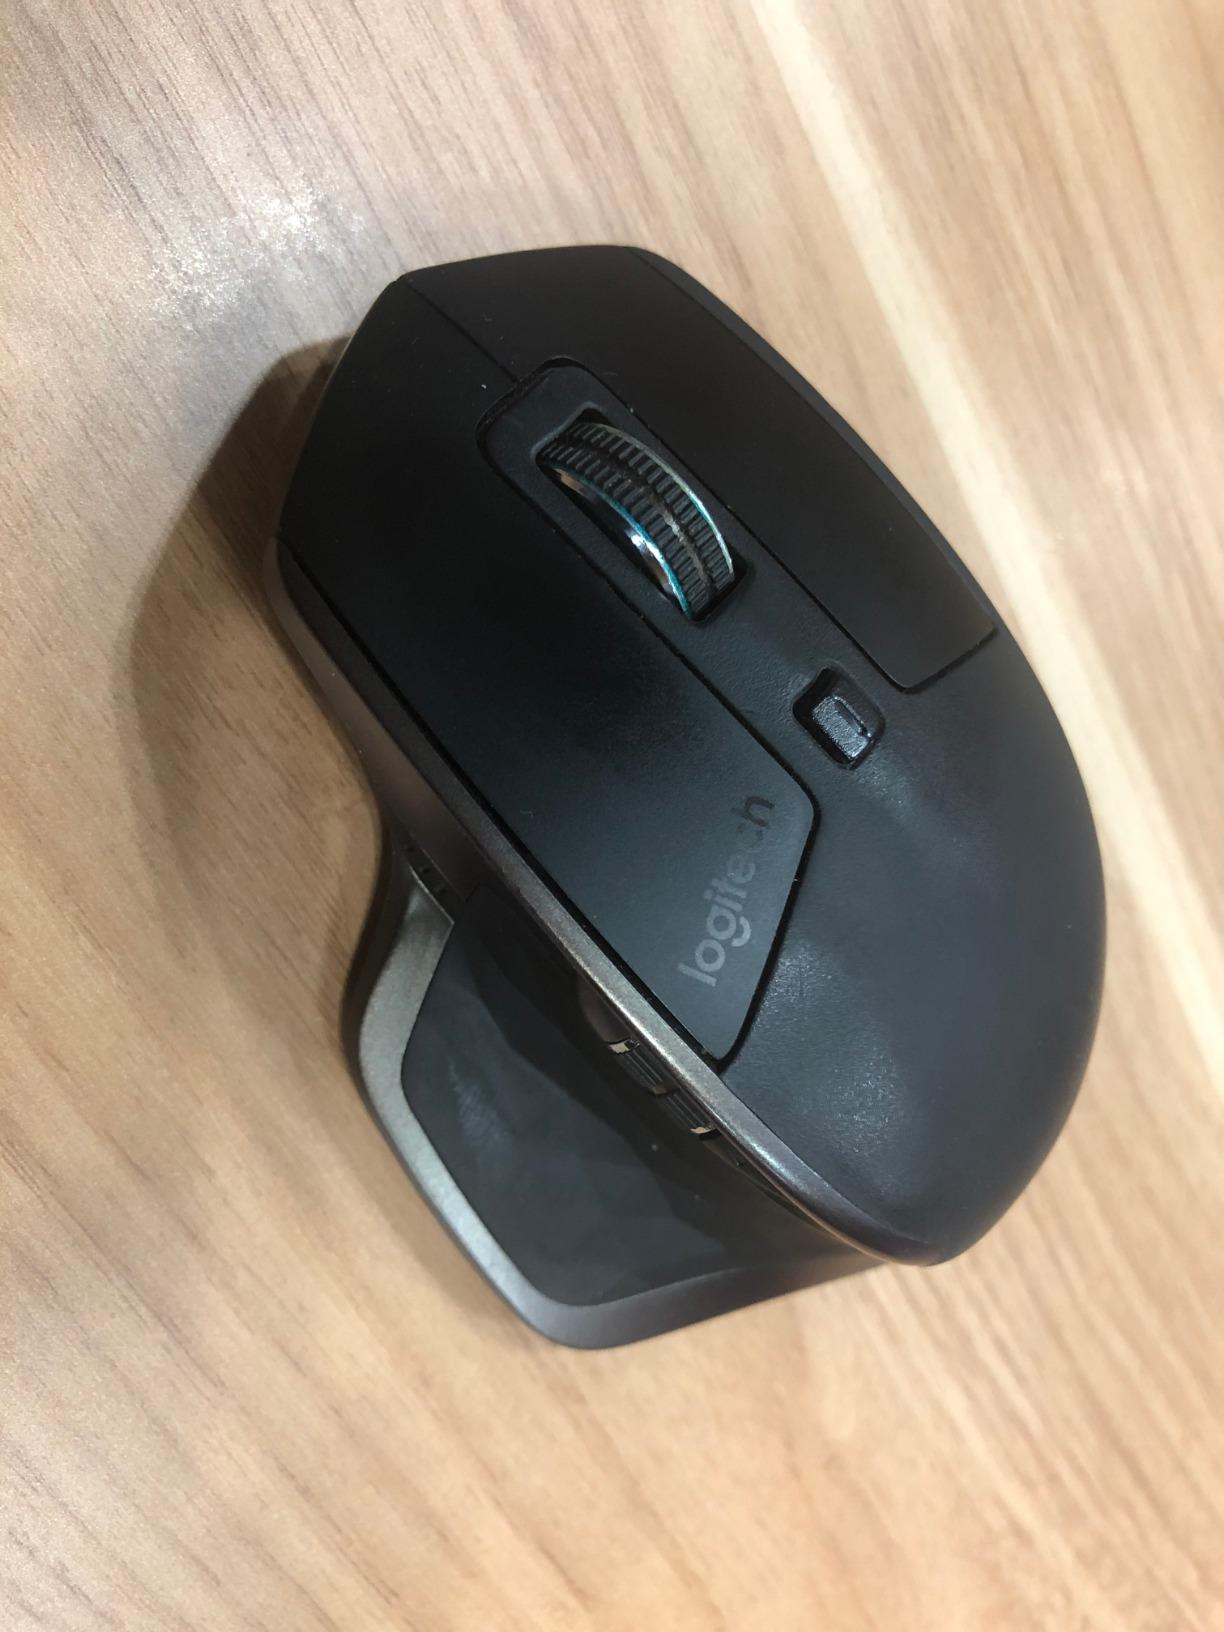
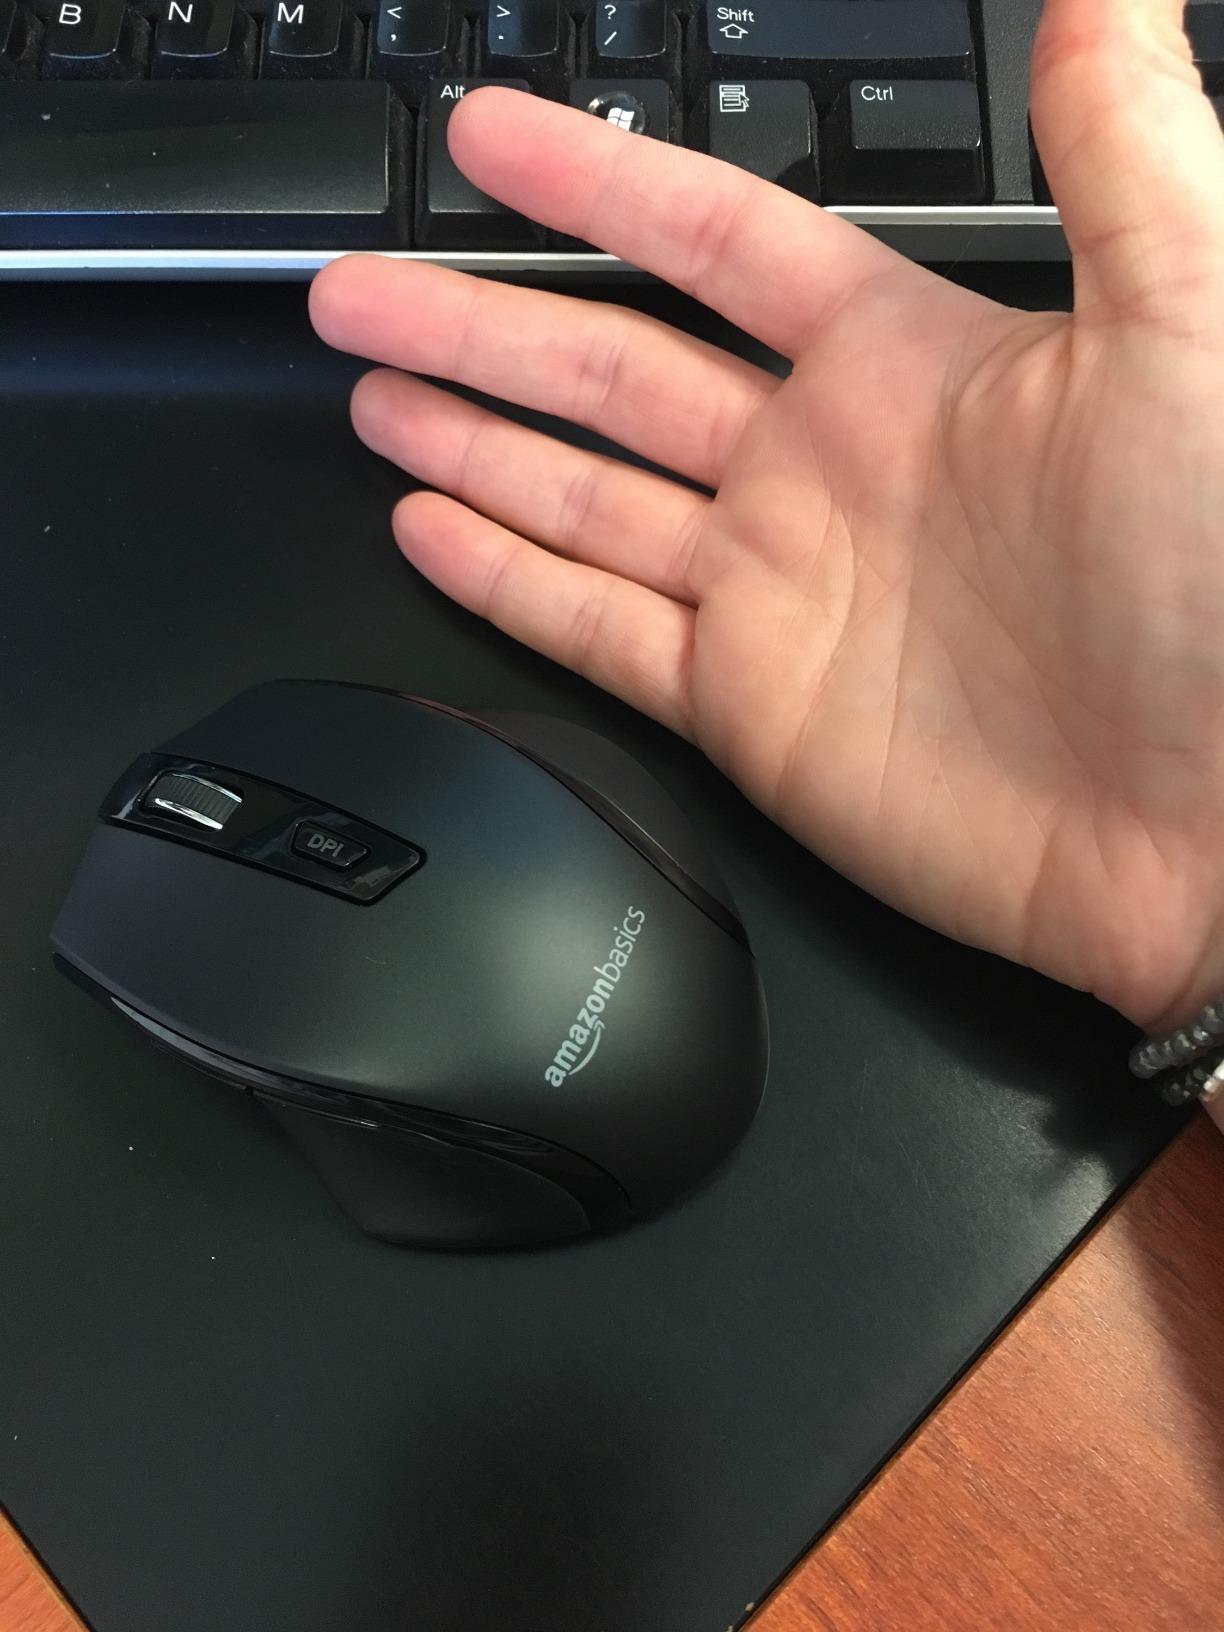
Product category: mouse
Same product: no